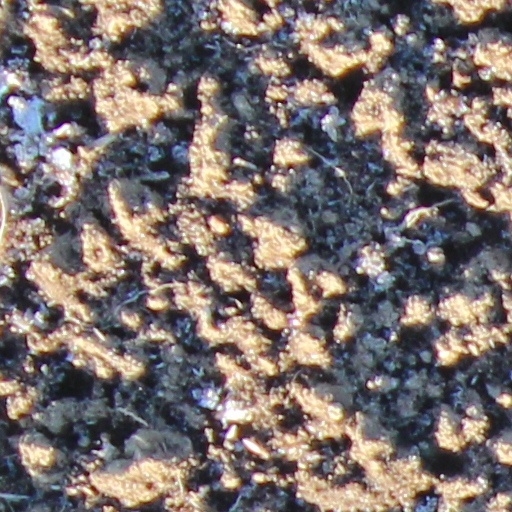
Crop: wheat